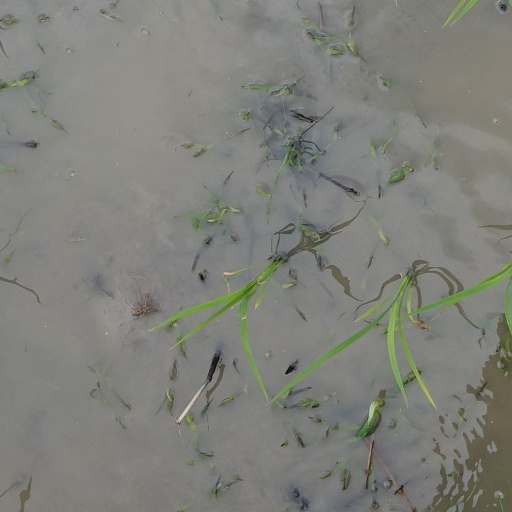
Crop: rice